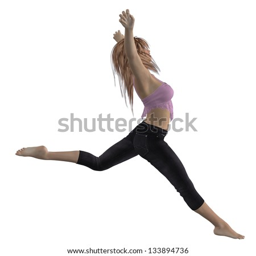
digitally rendered image of a woman in pink top and jeans over white background .